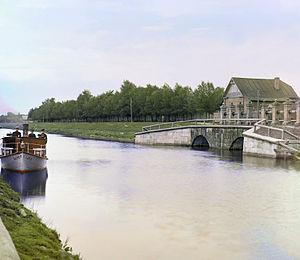
Collection des curiosités remarquables de l'Empire russe par Prokoudine-Gorski est une des premières collections au monde de photographies en couleurs. Elle constitue un patrimoine unique pour les peuples de l'ancien Empire russe et pour toute l'humanité. Son créateur est le célèbre inventeur russe Sergueï Prokoudine-Gorski. Mais il faut remarquer que l'exécution effective de nombreuses photos est due à ses collaborateurs.